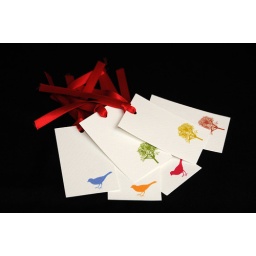
6 funky gift tags. soft cream paper + red ribbon. Available in my etsy shop.